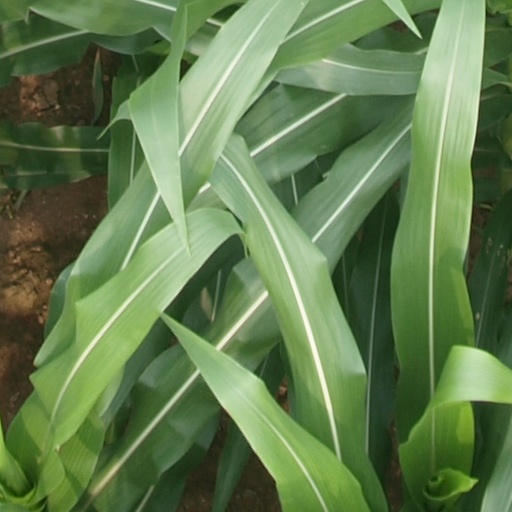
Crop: maize; corn